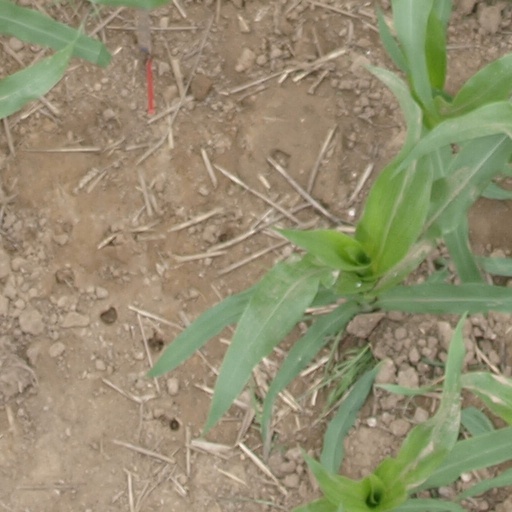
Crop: maize; corn